Holmöarna

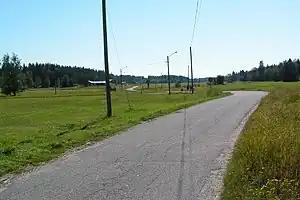
The main road connecting Holmön and Ängesön.

Holmöarna (Swedish, literally "the islet islands") is an island group in the Kvarken narrows of the Gulf of Bothnia between Sweden and Finland. The islands form part of Umeå Municipality in Västerbotten County. The islands have 75 year-round inhabitants and the largest islands are Holmön, Ängesön, Grossgrunden, Holmögadd and Lilla and Stora Fjäderägg. Large areas of the islands have been set aside as nature reserves.